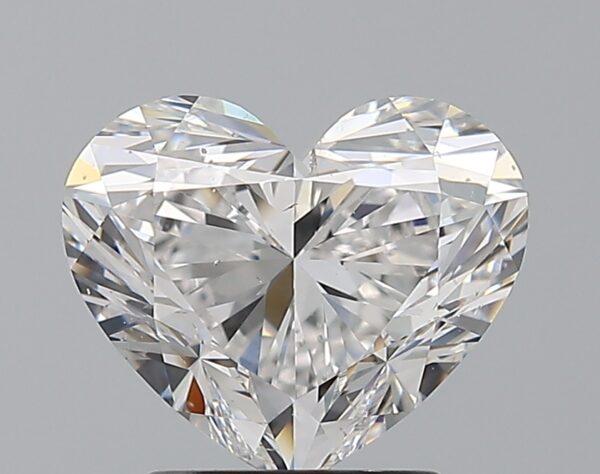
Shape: heart
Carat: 2.4
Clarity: SI1
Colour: D
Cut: EX
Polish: EX
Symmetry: EX
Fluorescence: M
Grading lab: GIA
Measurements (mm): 7.79 x 9.28 x 5.61